Public university

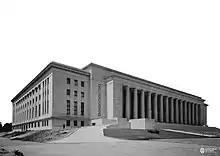
University of Buenos Aires in Buenos Aires, Argentina

In Panama, there are five public universities, including the University of Panama and the Technological University of Panama. Public universities are state-funded with no cost or minimal tuition, around US$1,500 over four years. Public universities operate autonomously, without intervention from the state. Public universities are prestigious due to their free or low-cost nature, which removes financial incentives to pass and retain students.